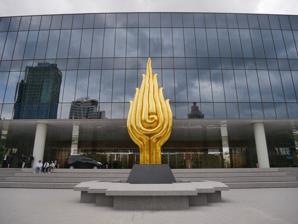
Building: Queen Sirikit National Convention Center
Country: Thailand
Year built: 1991
Convention center in Bangkok, Thailand Queen Sirikit National Convention Center ศูนย์การประชุมแห่งชาติสิริกิติ์ Queen Sirikit National Convention Centre in 2022 Address 60 New Rachadapisek Road, Khlong Toei , Bangkok, Thailand Location Bangkok, Thailand Coordinates 13°43′26″N 100°33′33″E / 13.723992°N 100.559222°E / 13.723992; 100.559222 Built 1 November 1989 - 29 August 1991 Opened 29 August 1991 (Original Building) 12 September 2022 (Current Building) Renovated 26 April 2019 - 11 September 2022 Theatre seating 3,500 seats Enclosed space • Total space 300,000m 2 Parking Yes Public transit access MRT QSNCC MRT station Website www .qsncc .com Queen Sirikit National Convention Center ( QSNCC ) (Thai: ศูนย์การประชุมแห่งชาติสิริกิติ์) or also known simply as Queen Sirikit Convention Center , is a convention center and exhibition hall in Bangkok , Thailand . The center is regarded as a public asset according to the Thai Ministry of Finance 's Treasury Department. However, it has been managed by N.C.C. Management & Development Co., Ltd., a private firm, since its opening in 1991. The QSNCC was built to host events, especially conferences and exhibitions and has hosted numerous international events. The QSNCC is also home to the Plenary Hall, a theatre style hall, which has a capacity of 6,000 persons. It is served by Queen Sirikit National Convention Centre MRT station on the MRT Blue Line . History In September 1987, Suthee Singhasaneh, the Minister of Finance, and Kamchorn Sathirakul, the Bank of Thailand Governor jointly signed a deal between the Royal Thai Government and the World Bank / International Monetary Fund (IMF) to host the 46th Annual Meeting of the Boards of Governors of the World Bank Group and IMF in Bangkok between 1 October to 15 October 1991. As a result, the QSNCC was constructed as a sign of Thailand's commitment to host this event. As for the architectural design, a leading Thai architectural firm was assigned to design a structure that reflected Thai culture and heritage for the QSNCC. To ensure that the center would be completed on time, a design-build delivery system was used and the construction started in 1 November 1989. Construction began with 100 designers and more than 1000 construction workers. The bulk of construction was finished by 30 June 1991, under budget and about two months before the scheduled date of 29 August 1991. It was finished in only 16 months. Projects of this magnitude normally take 40 months. On 29 August 1991, King Bhumibol Adulyadej and Queen Sirikit officially opened the Queen Sirikit National Convention Center.  The center was named after Queen Sirikit in honour of her 60th birthday. The convention center was closed for a 12 billion baht renovation on 26 April 2019 and reopen on 12 September 2022 with three times the original venue space. On 9 February 2022, Queen Sirikit National Convention Center was selected as the main meeting venue of APEC Thailand 2022 which will be held between 16-19 November 2022. Expo 46th Annual Meeting of the Boards of Governors of the World Bank Group and IMF 1st ASEAN Seafood Expo & Conference Miss Universe 1992 APEC Thailand 2003 APEC Thailand 2022 Annual National Book Fair Thailand Game Show Gallery Queen Sirikit National Convention Center before renovation in 2019 QSNCC during APEC 2022 QSNCC during Bangkok International Book Fair 2023 References